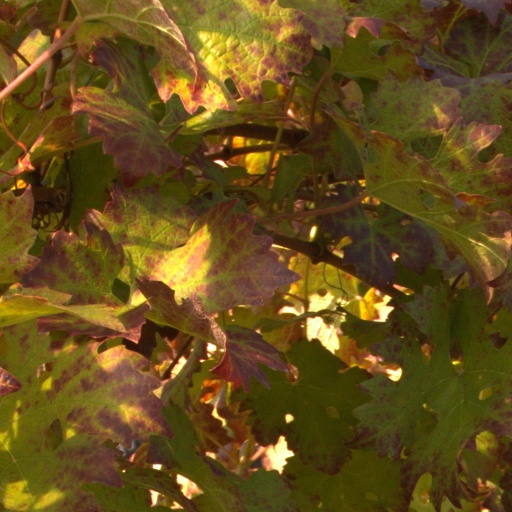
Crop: grape